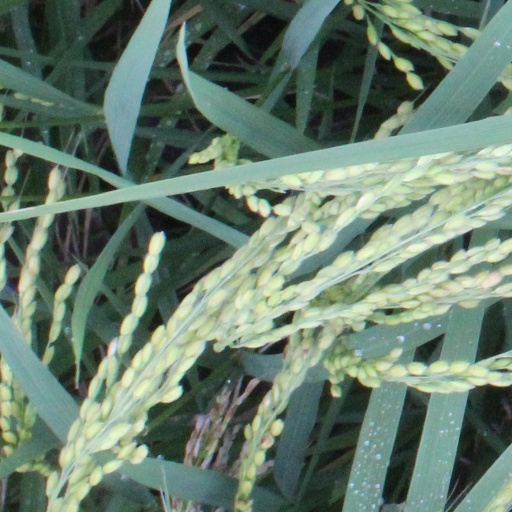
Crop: rice